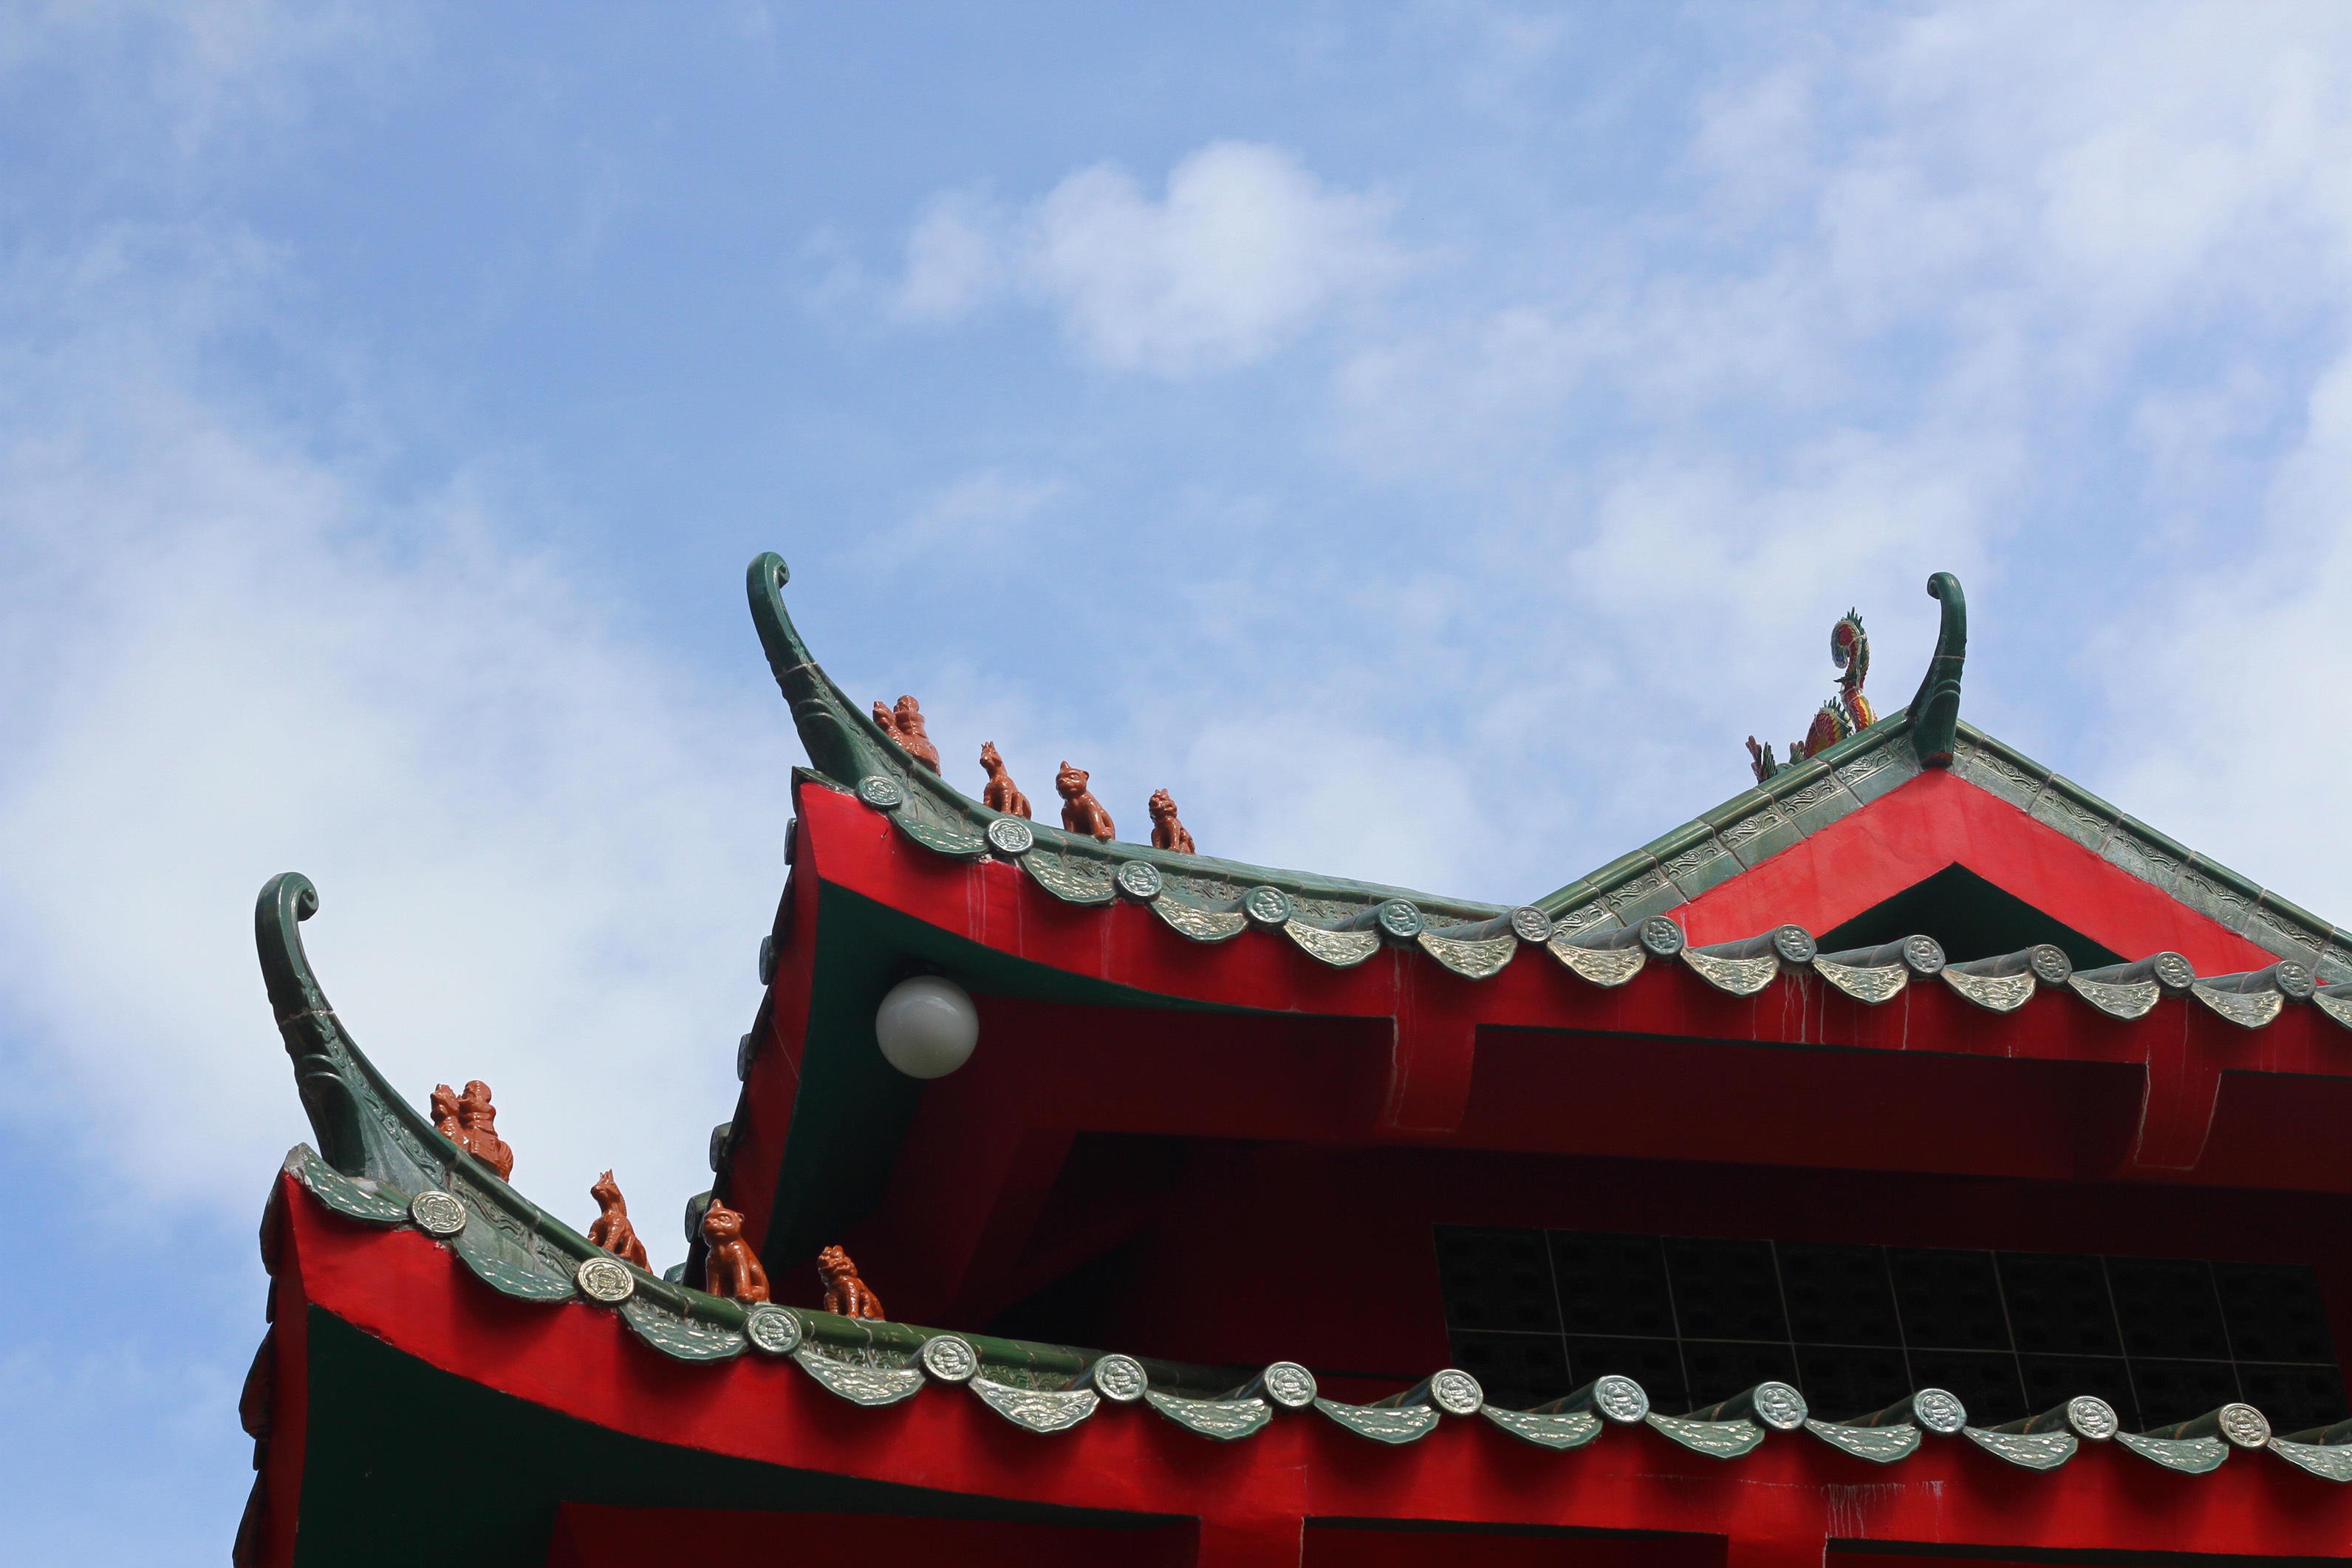
architecture, sky, roof, chinese, amusement park, color, asia, colorful, stadium, place of worship, temple, shrine, culture, chinese architecture, traditional